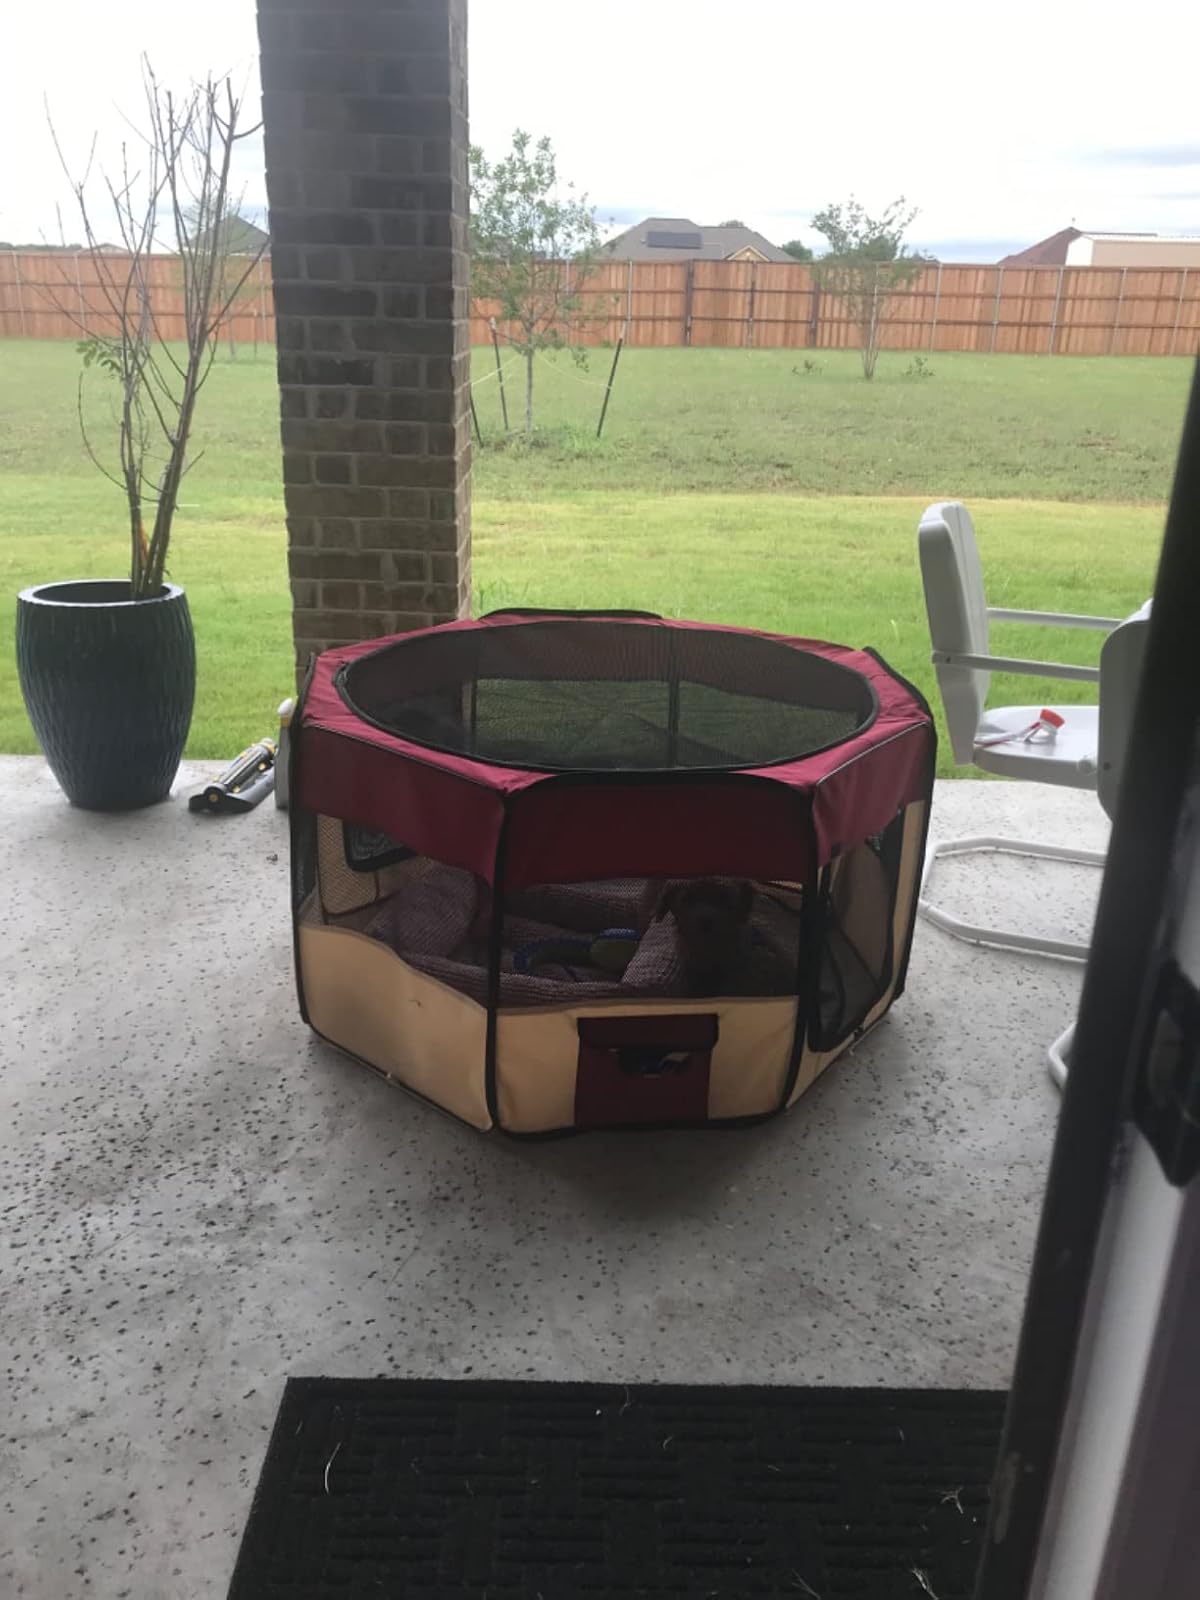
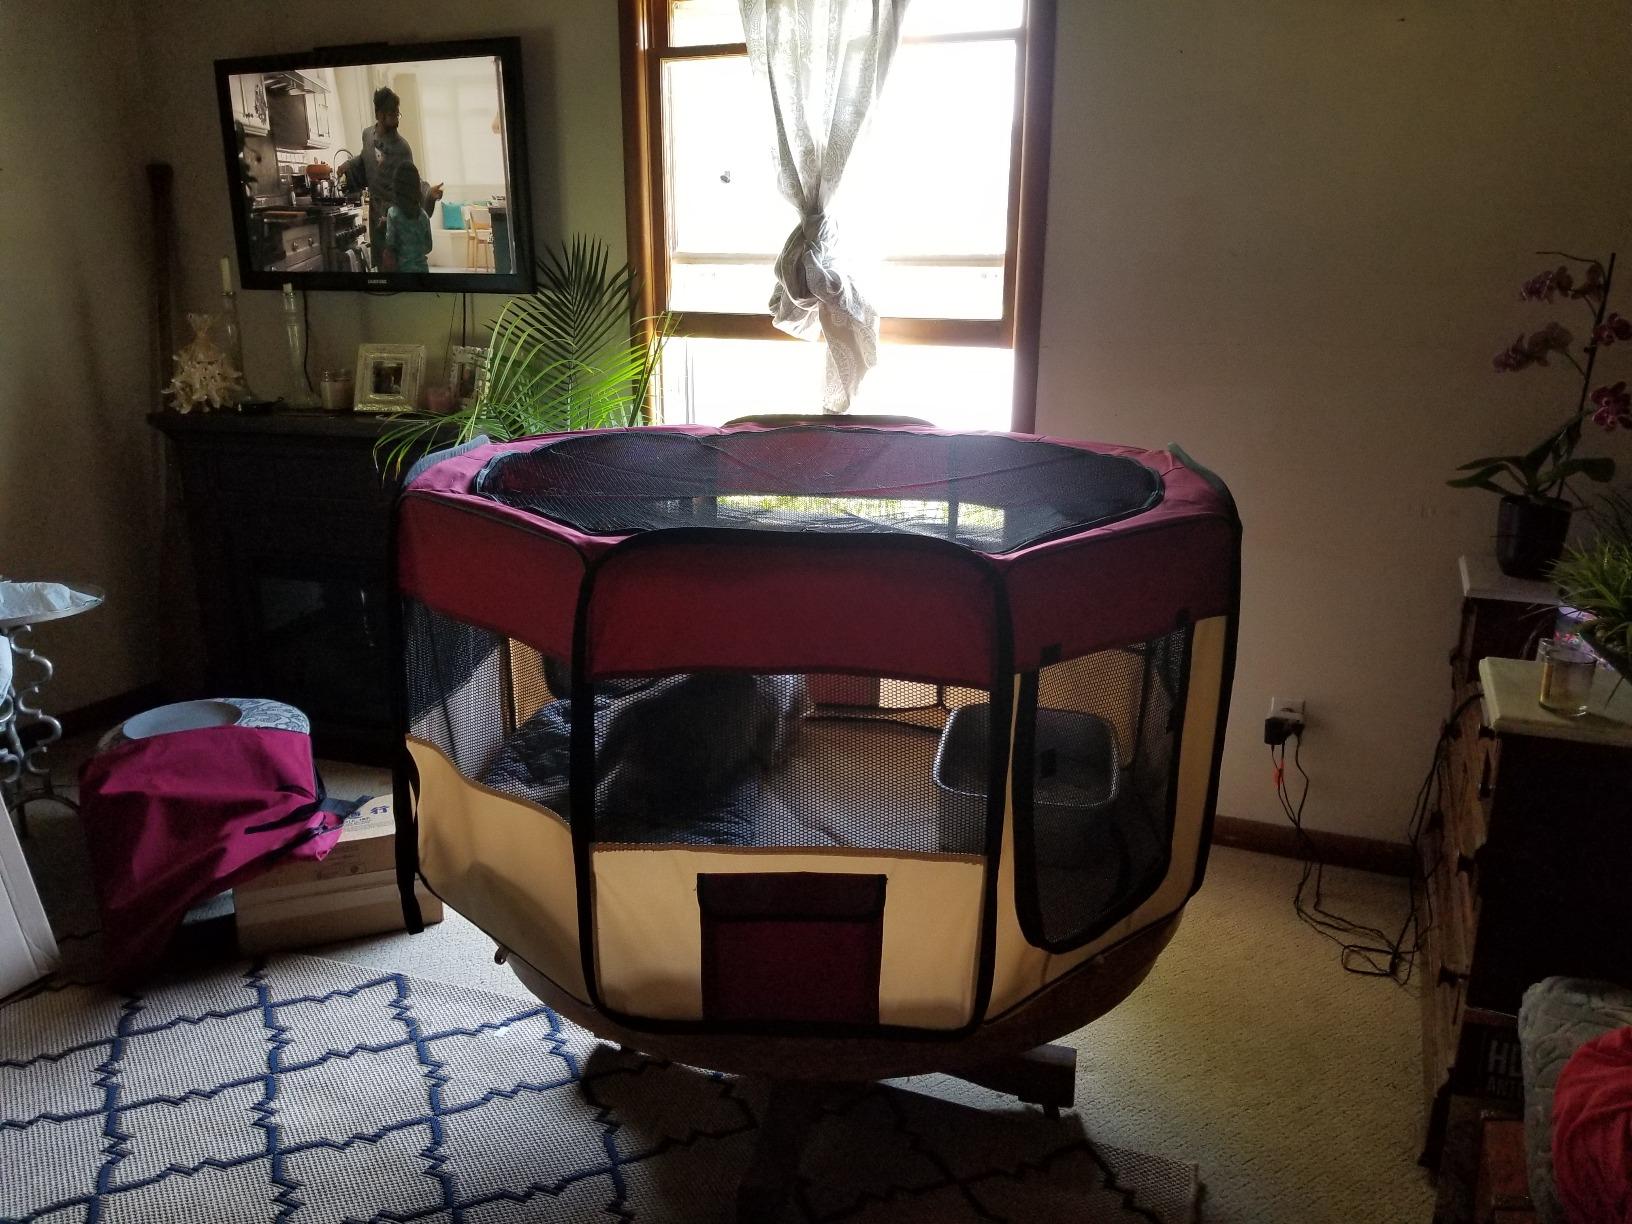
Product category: items_kennel
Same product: yes